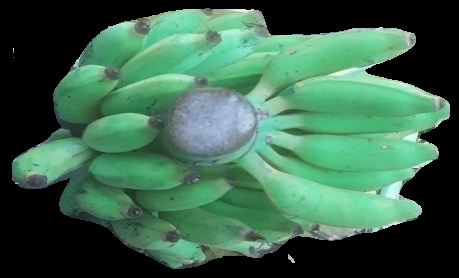
Variety: elakki-bale
Grade: grade2